Office for Human Research Protections

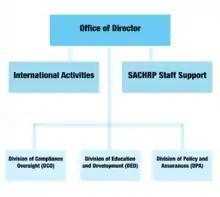
Diagram of the Office of Human Research Protections' organizational structure

As a leader in the DHHS, the Office of the Director oversees all functions of the OHRP and works closely with DHHS officials including the Secretary of Health and Human Services and the Assistant Secretary for Health to ensure that human research policies, plans, and procedures meet ethical standards. The committees that fall under the Office of the Director include International Activities and the Secretary's Advisory Committee on Human Research Protections (SACHRP).